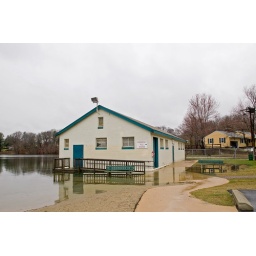
Today the boat house looks more like a house boat.. Learneds Pond in Framingham, MA on March 31, 2010